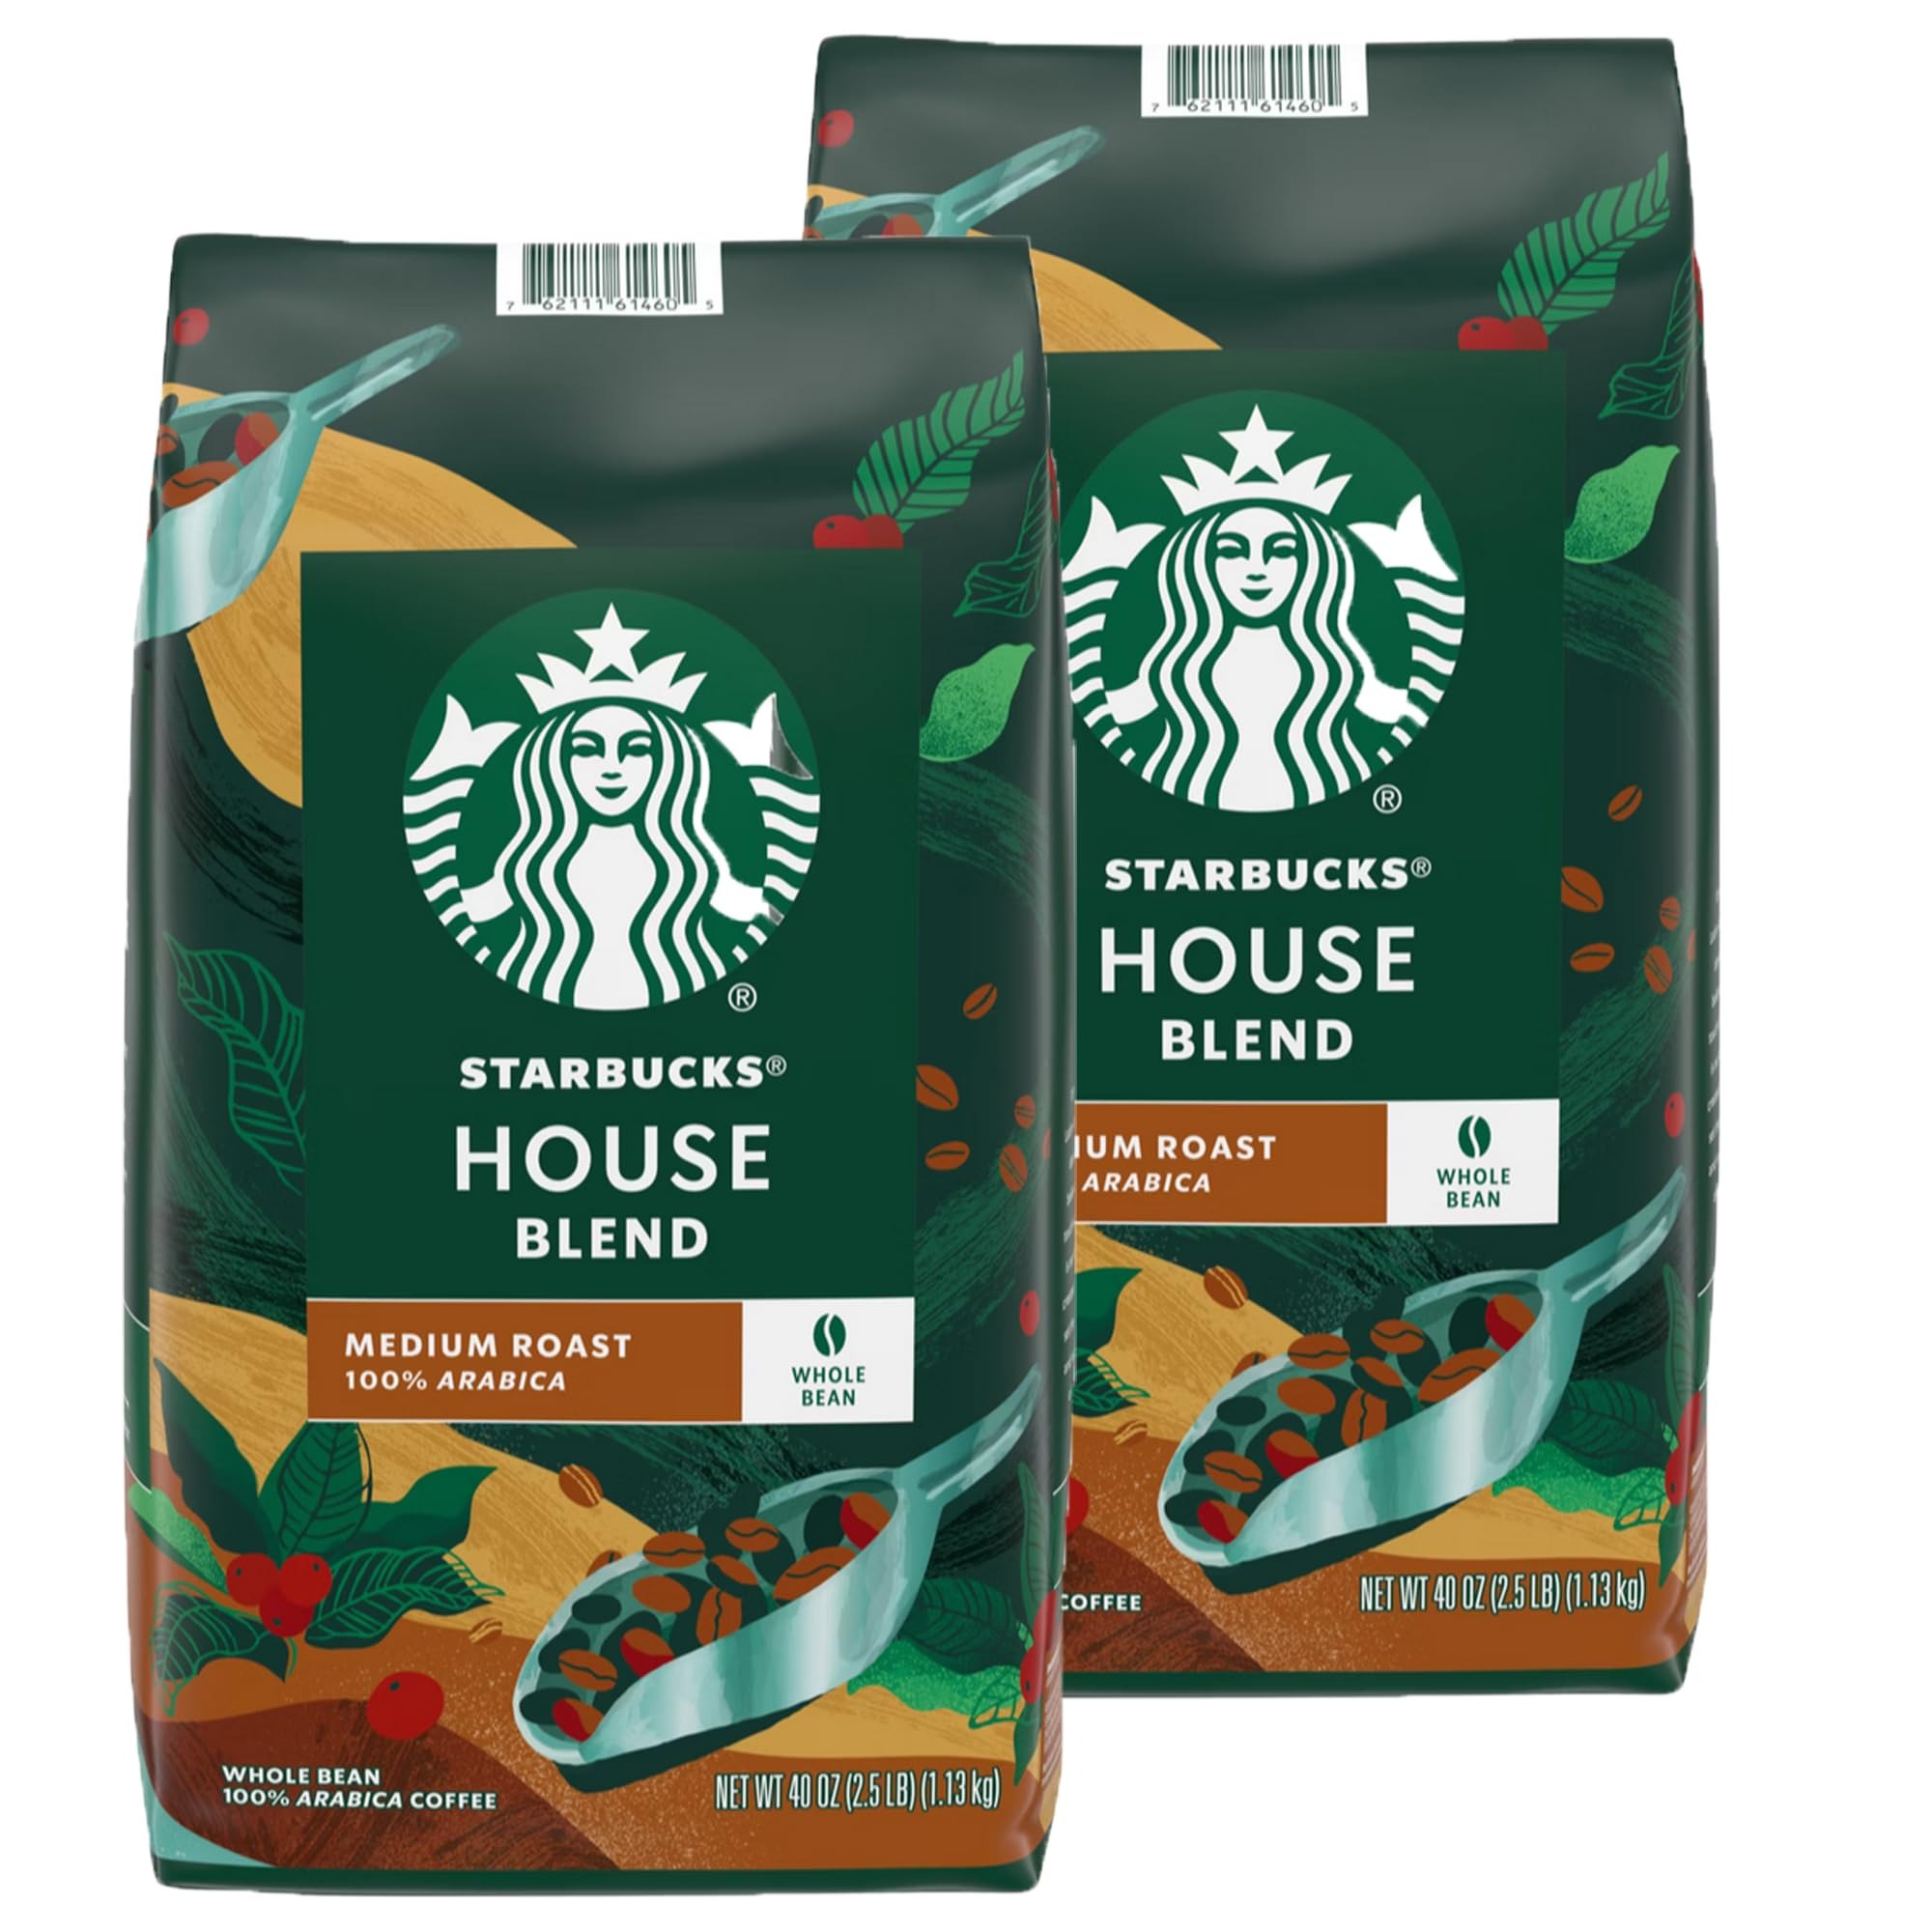
Item Name: Starbucks House Blend Whole Bean Coffee (40 Ounce) (2 Pack), Brown
Bullet Point 1: House blend whole bean coffee
Bullet Point 2: High quality
Product Description: It?s deceptively simple. A blend of fine Latin American beans roasted to a glistening, dark chestnut color. Loaded with flavor, balancing tastes of nut and cocoa, just a touch of sweetness from the roast. This coffee is their beginning, the very first blend Starbucks ever created back in 1971. And this one blend set the course for the way their master blenders and roasters work even today. A true reflection of them and a delicious cup of coffee, period. It all starts from here.
Value: 80.0
Unit: Ounce

Price: 22.99